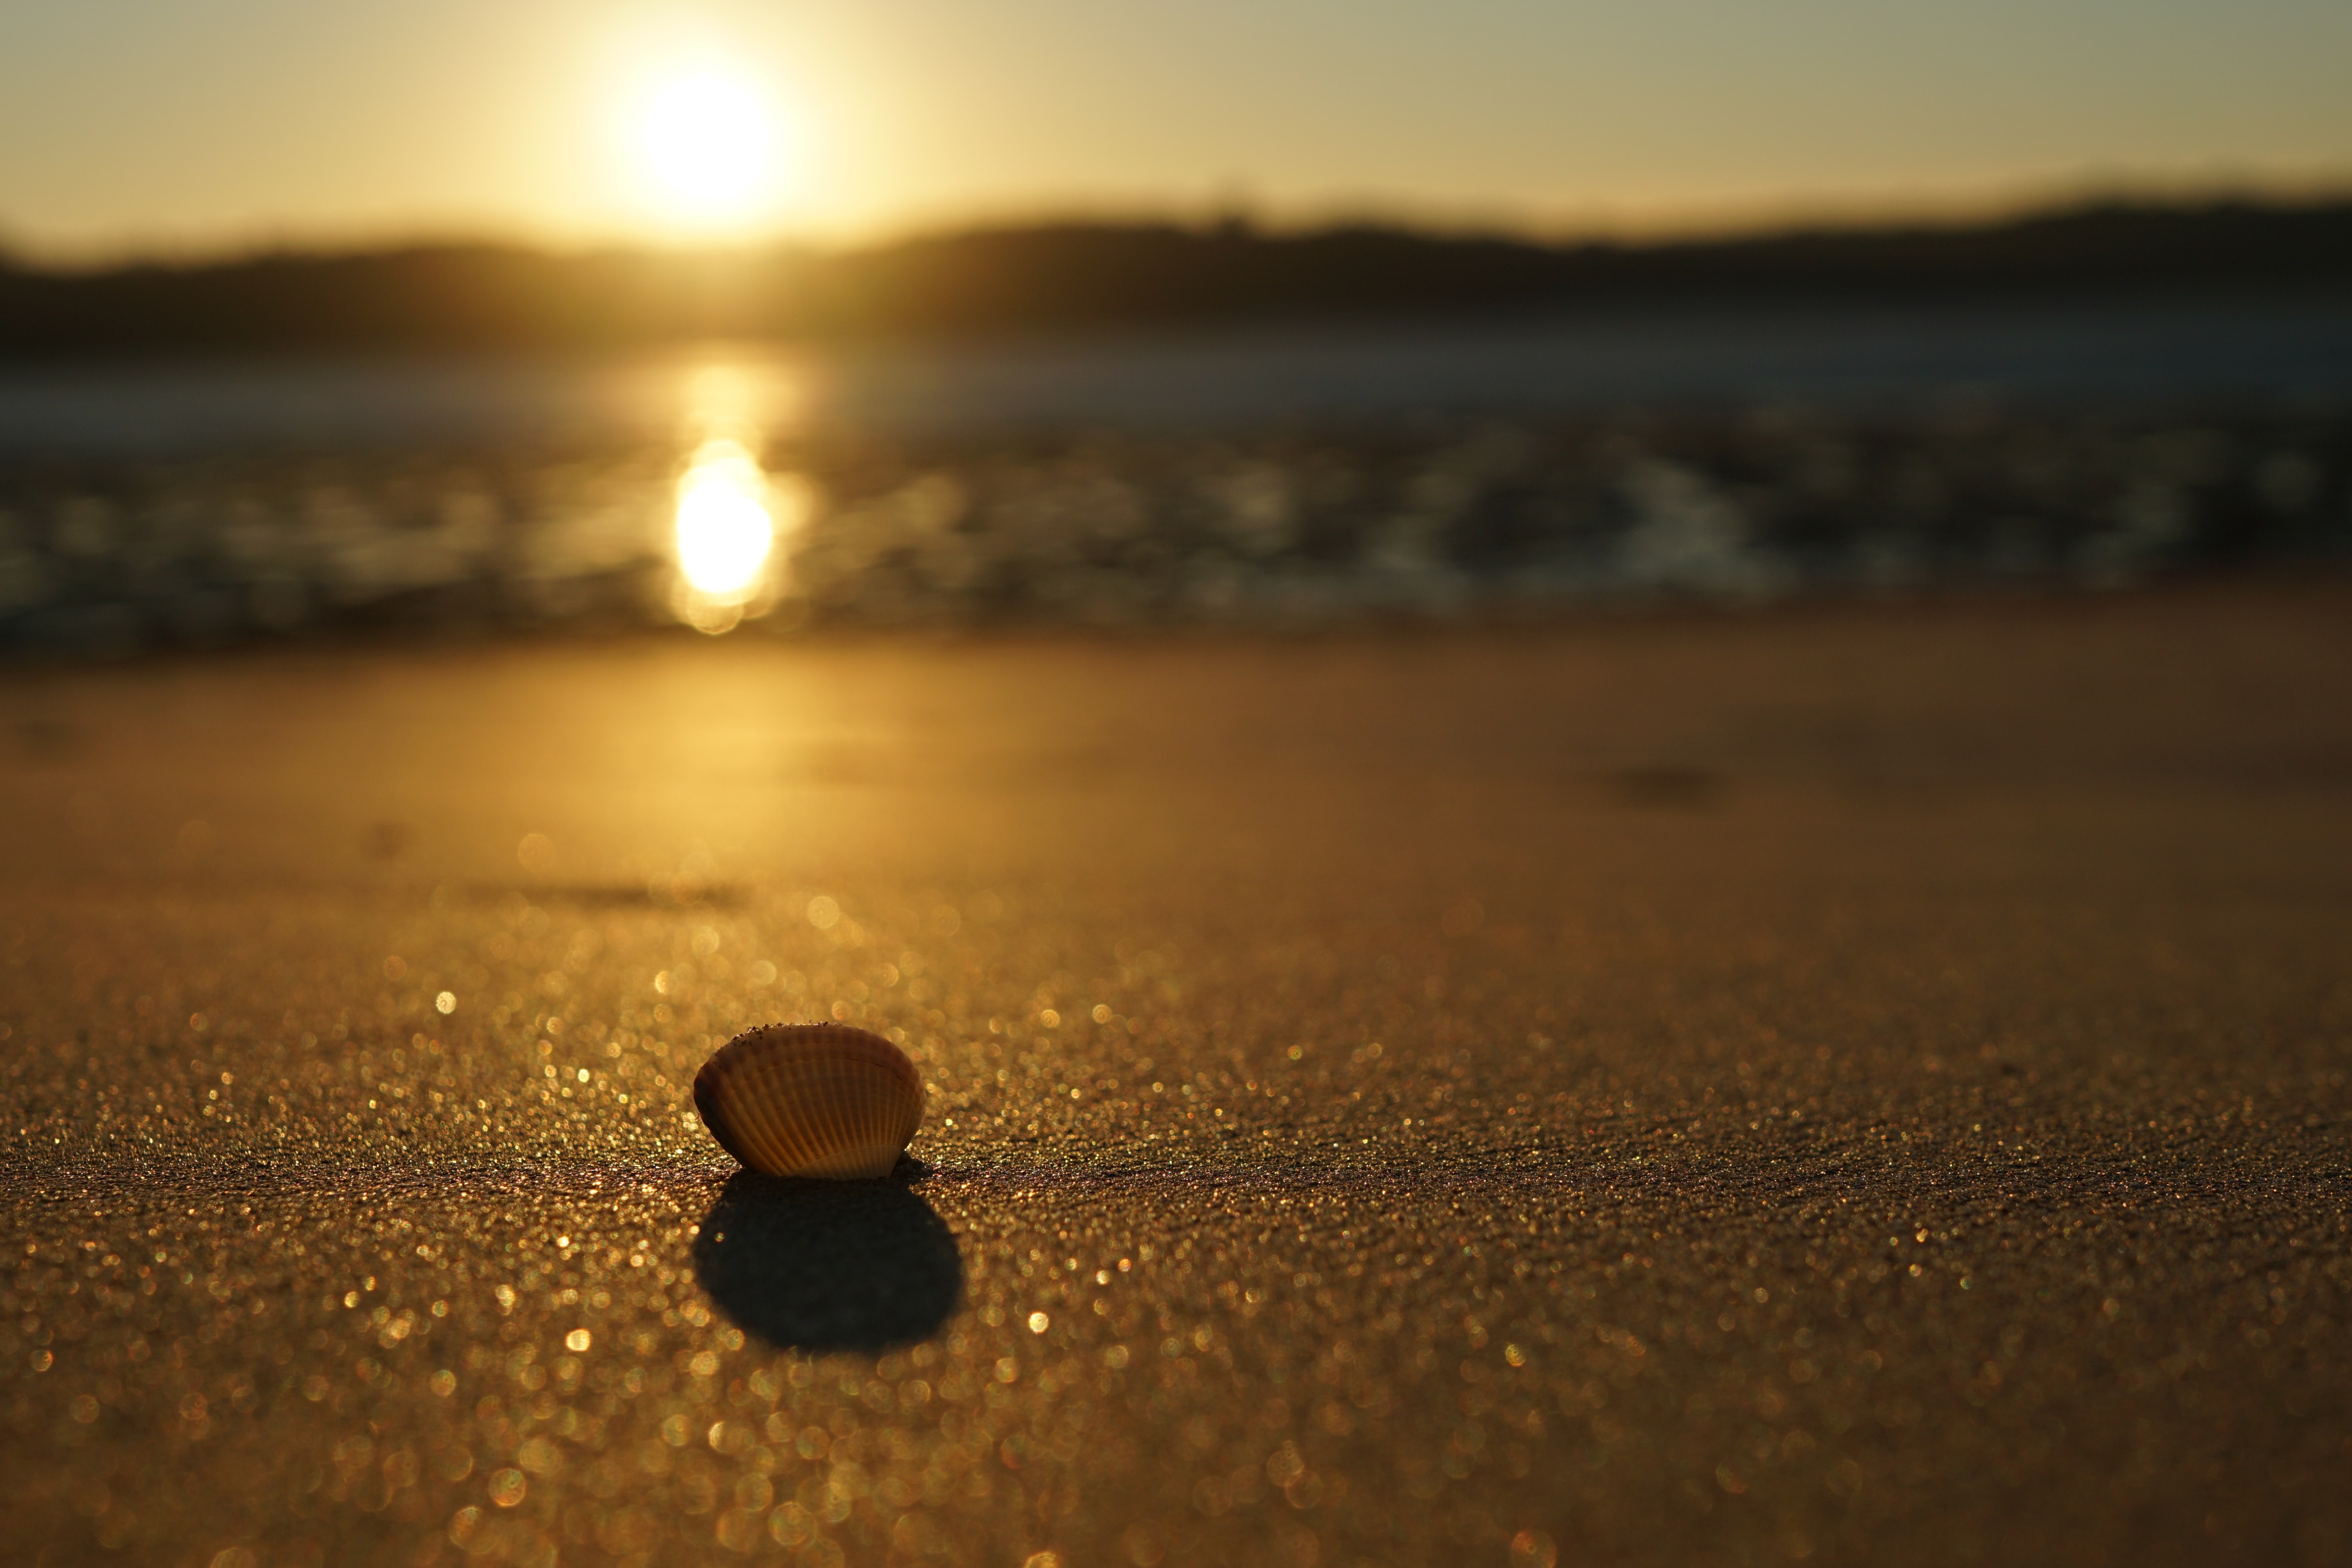
beach, sea, sand, horizon, light, cloud, sun, sunrise, sunset, sunlight, morning, wave, dawn, atmosphere, dusk, evening, reflection, atmospheric phenomenon